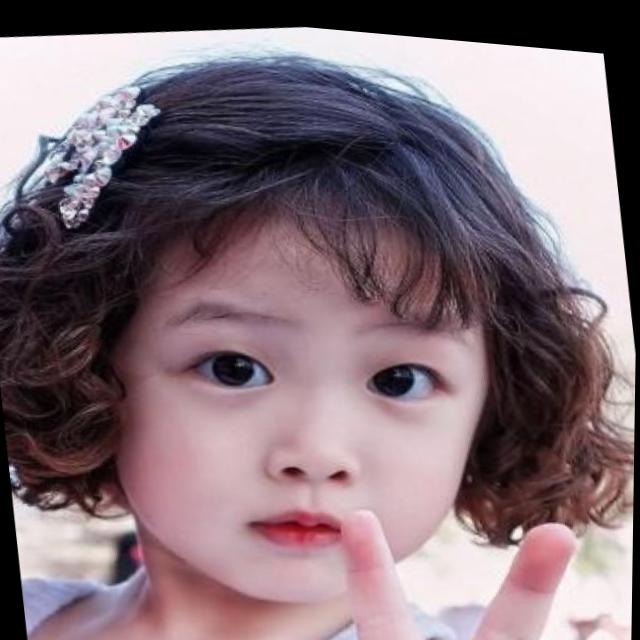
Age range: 0-12